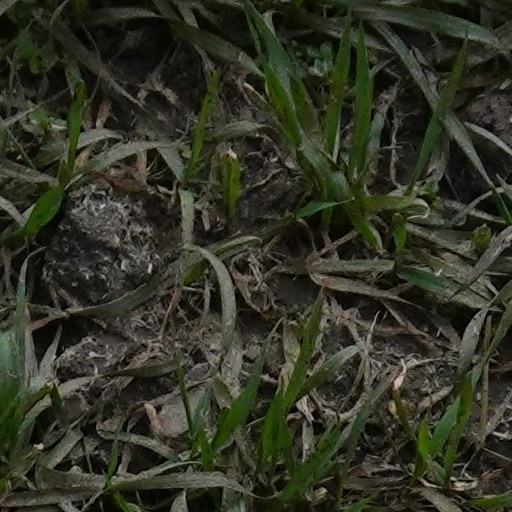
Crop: wheat